Hrizea of Bogdănei

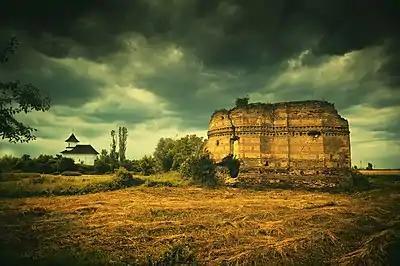
Remains of a church in Târgșor, a town leveled by the Ottoman army in 1659

By then, Constantin was in conflict with the Ottoman Empire, which had originally appointed him as Prince. As reported by the 18th-century chronicler Constantin Filipescu, the relationship between overlord and vassal was sabotaged by "Seimeni" intrigues: although they had been promised forgiveness for their earlier rebellion, "Seimeni" refugees in Silistra complained to Mehmed IV that Constantin was a "wicked" man, who intended to lead Wallachia and Transylvania into an anti-Ottoman war. This account is also backed by Xenopol, who writes that the "Seimeni" used the Ottomans to "avenge a betrayal". Rezachevici notes that, though "unconfirmed by foreign sources", this narrative contains "an echo of the hatred the servants felt toward the man who had betrayed them".